38th (Welsh) Infantry Division

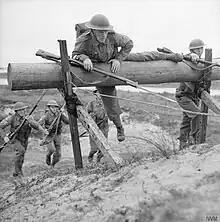
An example of infantry training at Western Command's training school

With Iron Cross Ridge in British hands, the 11th SWB and 17th RWF pushed forward for the Steenbeck. Despite German resistance, based in more concrete defences, these positions were cleared and the river reached, and the two battalions dug-in on the opposite side. Helping to clear German positions during the advance, resulted in Ivor Rees being awarded the VC. Rees silenced one German machine gun position, before going on to clear a concrete bunker with grenades resulting in the death of five Germans and the surrender of 30 more and the capture of a machine gun. Due to the casualties taken, elements of the 16th Welsh and 10th SWB were moved forward to reinforce the newly gained position. At 15:10, the German infantry launched a counter-attack. Fighting continued throughout the day, with the forward British battalions forced to pull back beyond the Steenbeck; German attempts to retake further territory were thwarted. During the afternoon, heavy rain began to fall and did so for three days, hindering future operations. The fighting broke the 3rd Guards Division, which the Welsh divisional history notes "had to be withdrawn immediately after the battle". During the day, the division took nearly 700 prisoners. Conan Doyle places the division's losses at 1,300 men. Other than an exchange of artillery fire, no further fighting took place and the division was withdrawn from the line on 6 August.